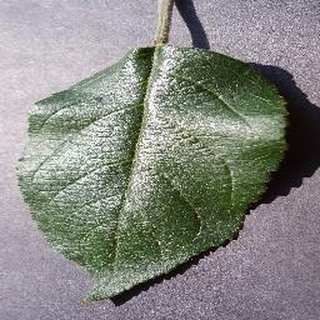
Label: healthy_apple